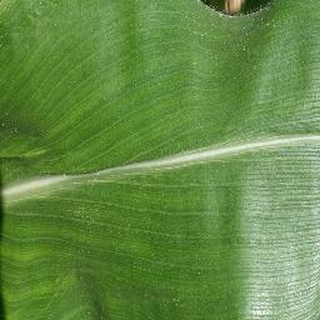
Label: healthy_corn